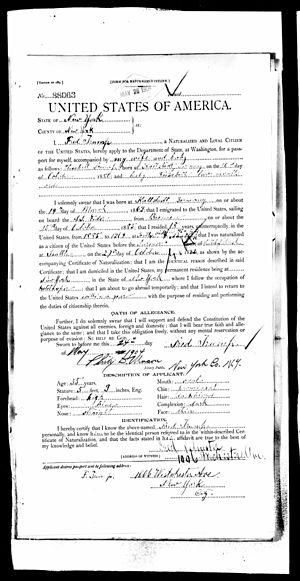
Frederick Trump, né Friedrich Trump le 14 mars 1869 à Kallstadt et mort le 27 mai 1918 à New York, est un homme d'affaires américain d'origine allemande. Il fait fortune dans les villes champignons de la ruée vers l'or de l'Alaska, en gérant et en faisant construire restaurants et petits hôtels.